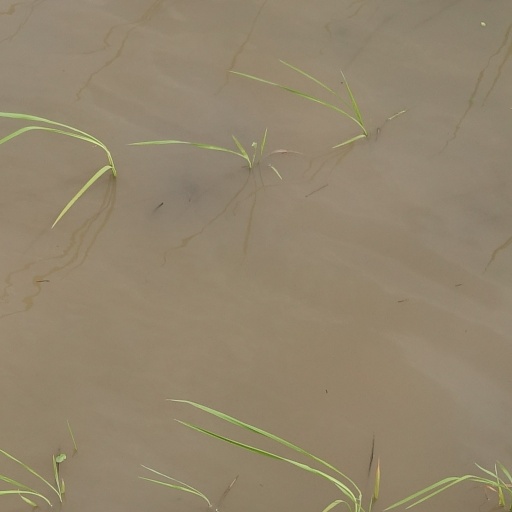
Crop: rice